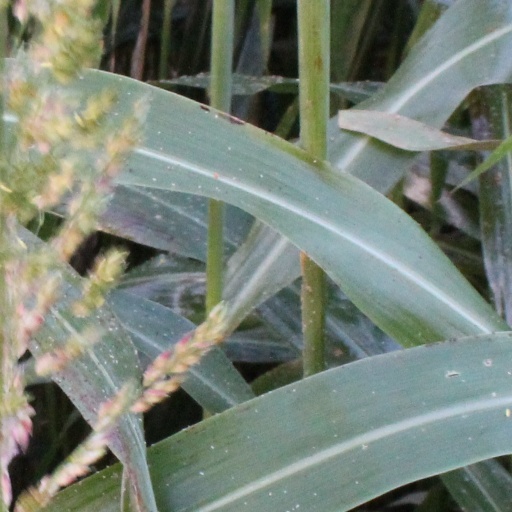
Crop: sorghum